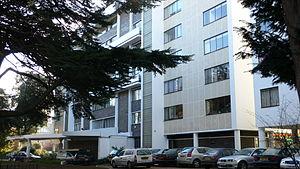
Berthold Romanovitch Lubetkin était un architecte d'origine russe émigré au Royaume-Uni qui y apporta le modernisme dans les années 1930.